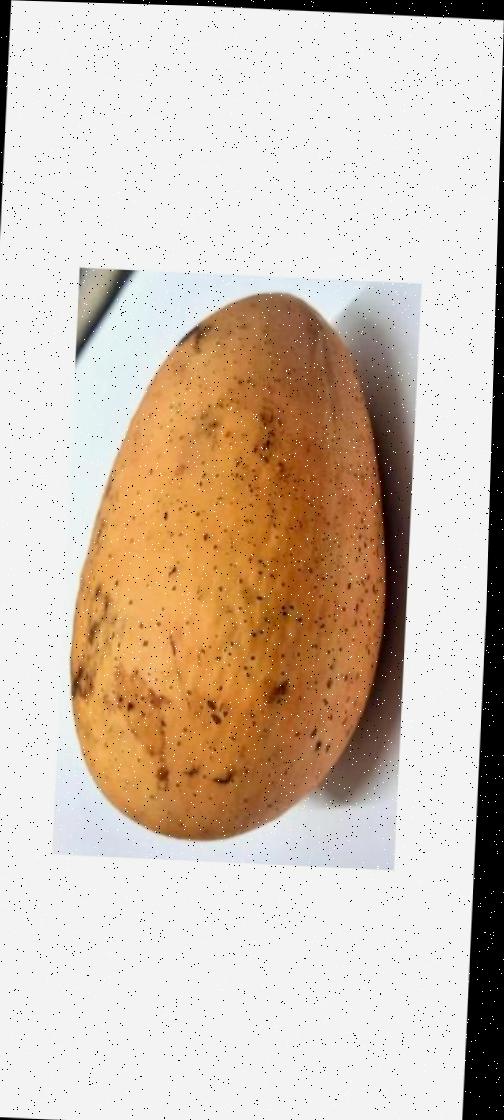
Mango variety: Ashshina Classic